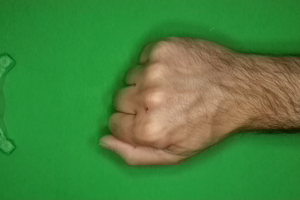
Label: rock